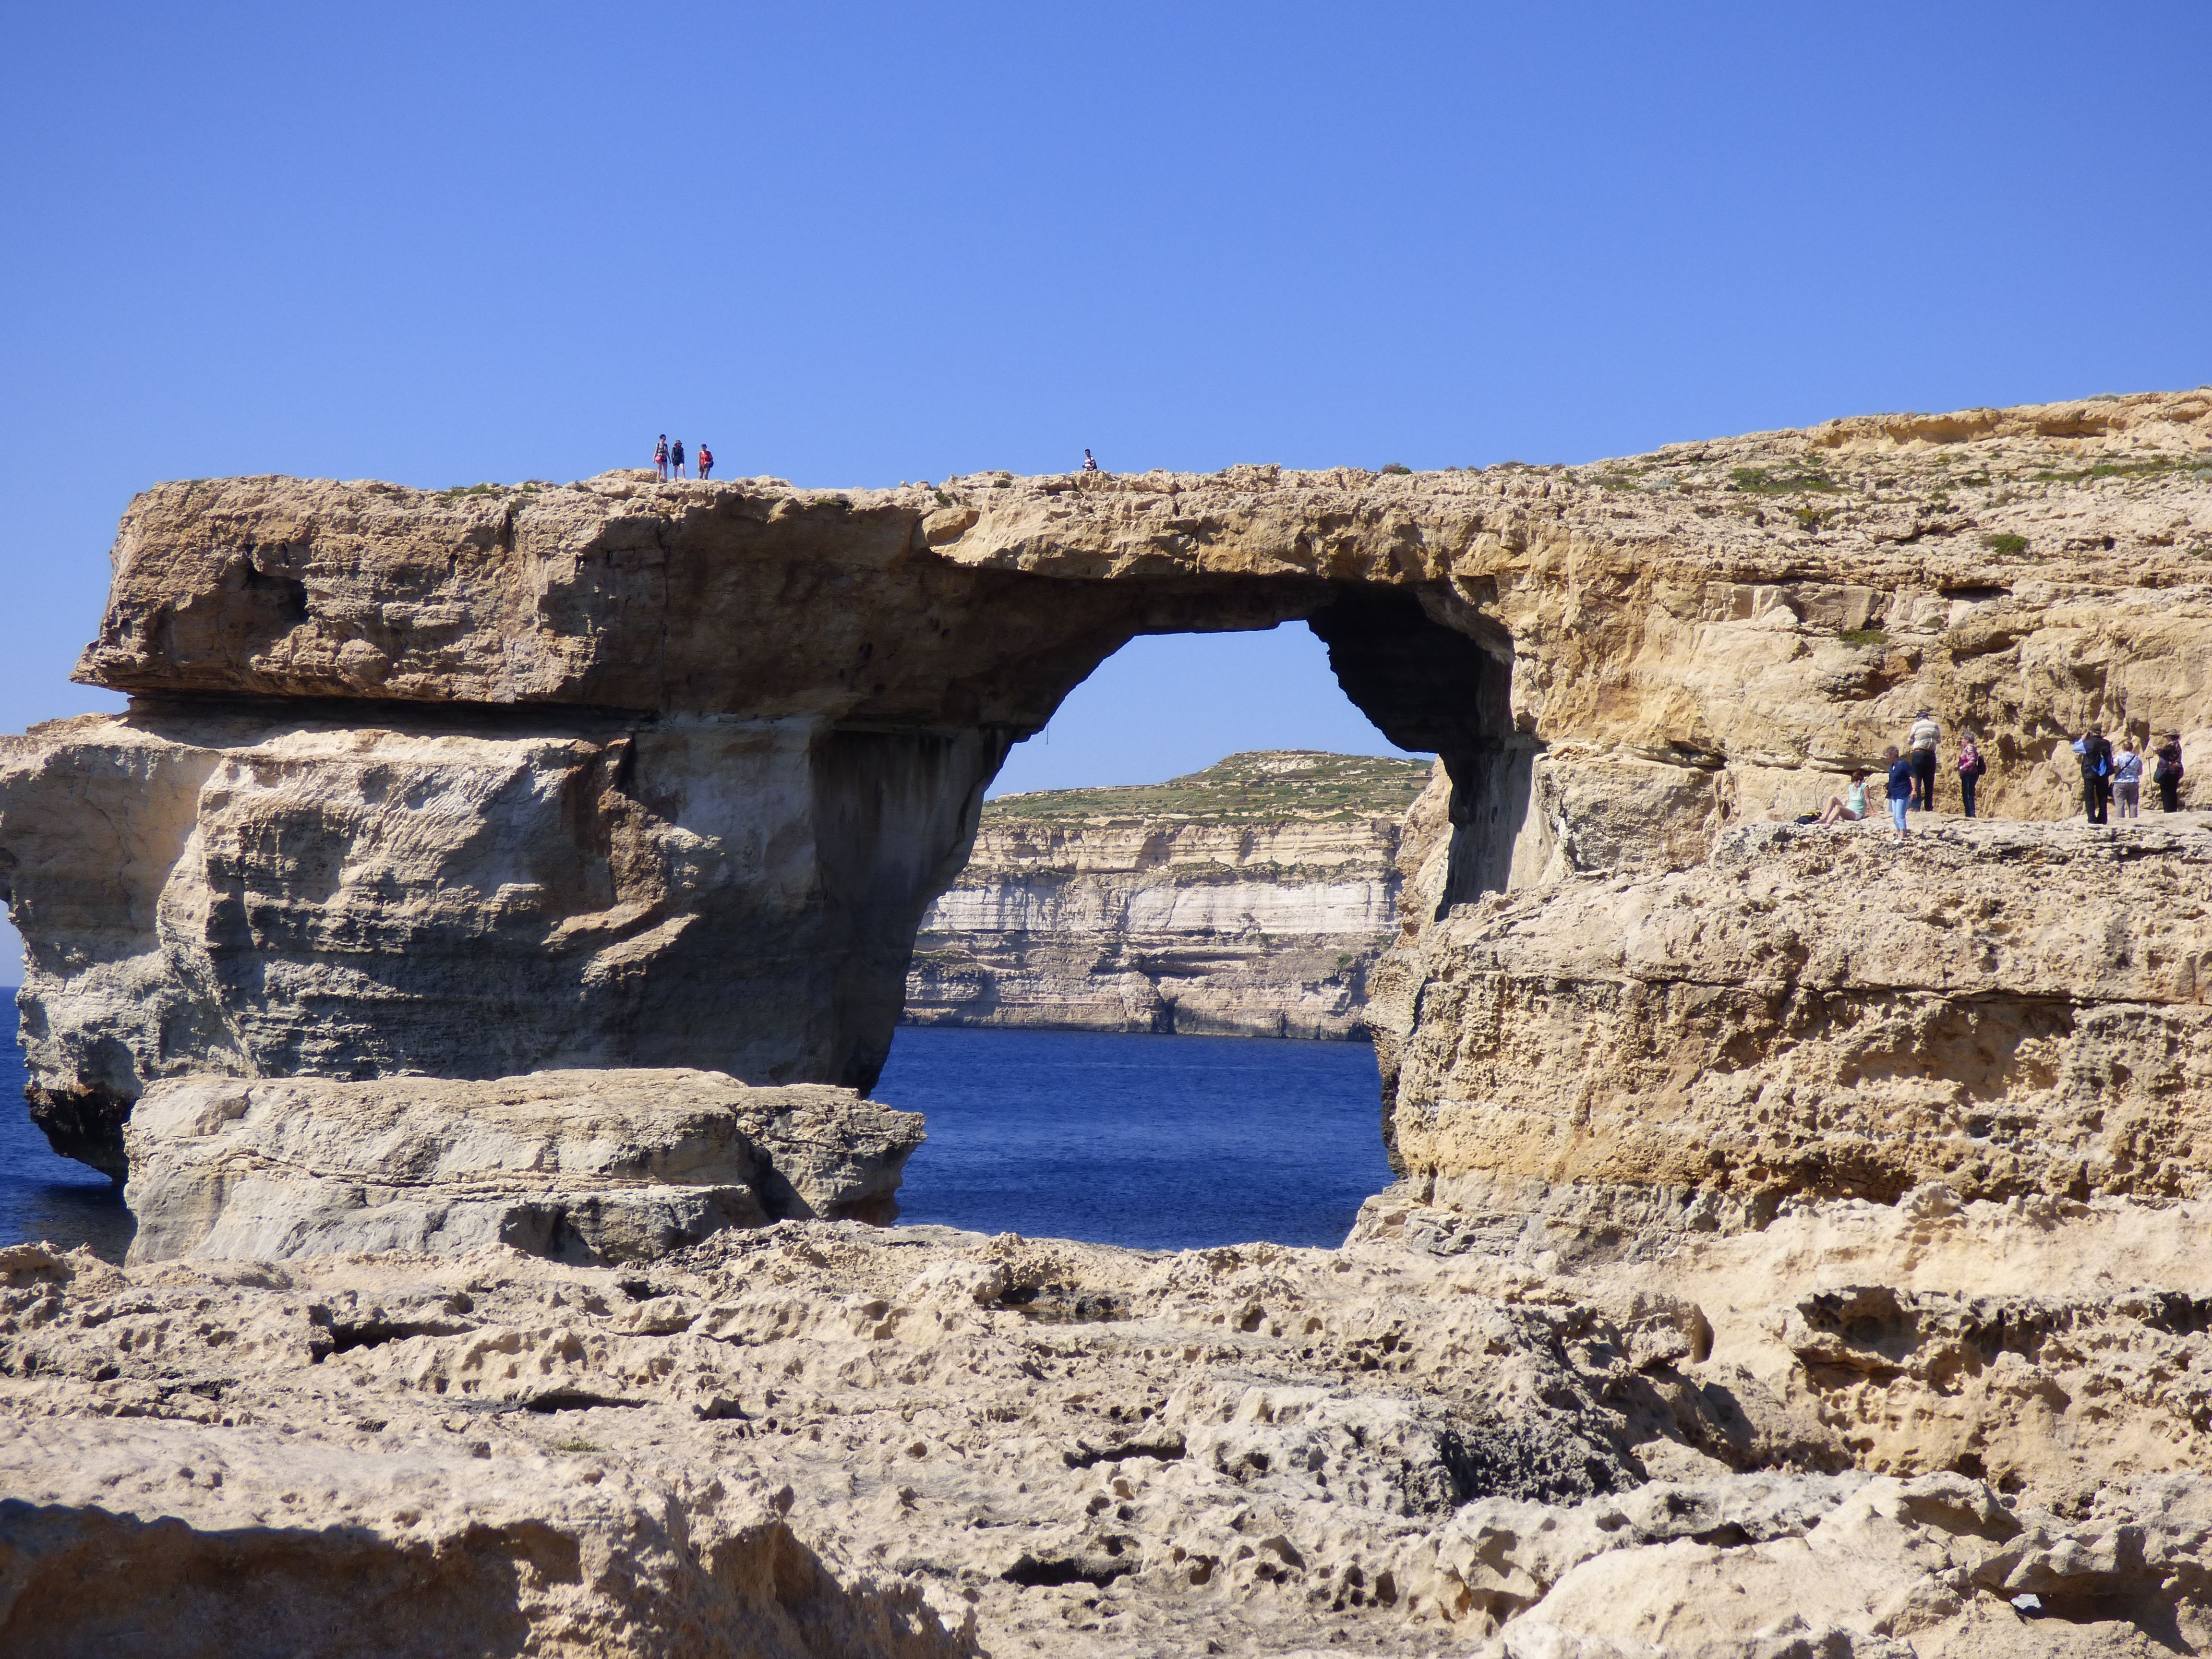
landscape, sea, coast, water, rock, architecture, window, vacation, formation, cliff, europe, arch, mediterranean, landmark, tourism, terrain, material, geology, ruins, badlands, azure, malta, famous, wadi, gozo, natural arch, ancient history, dwejra